Ludwik Abramowicz (1879–1939)

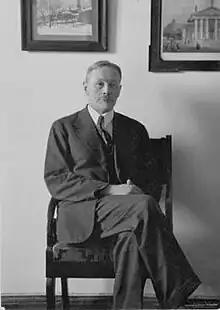

Ludwik Abramowicz-Niepokójczycki (5 July 1879 – 3 March 1939) was a Polish activist, bibliophile, publicist and editor. He was one of the major activists of the "krajowcy" faction, living in Vilnius (Vilna in Russian).